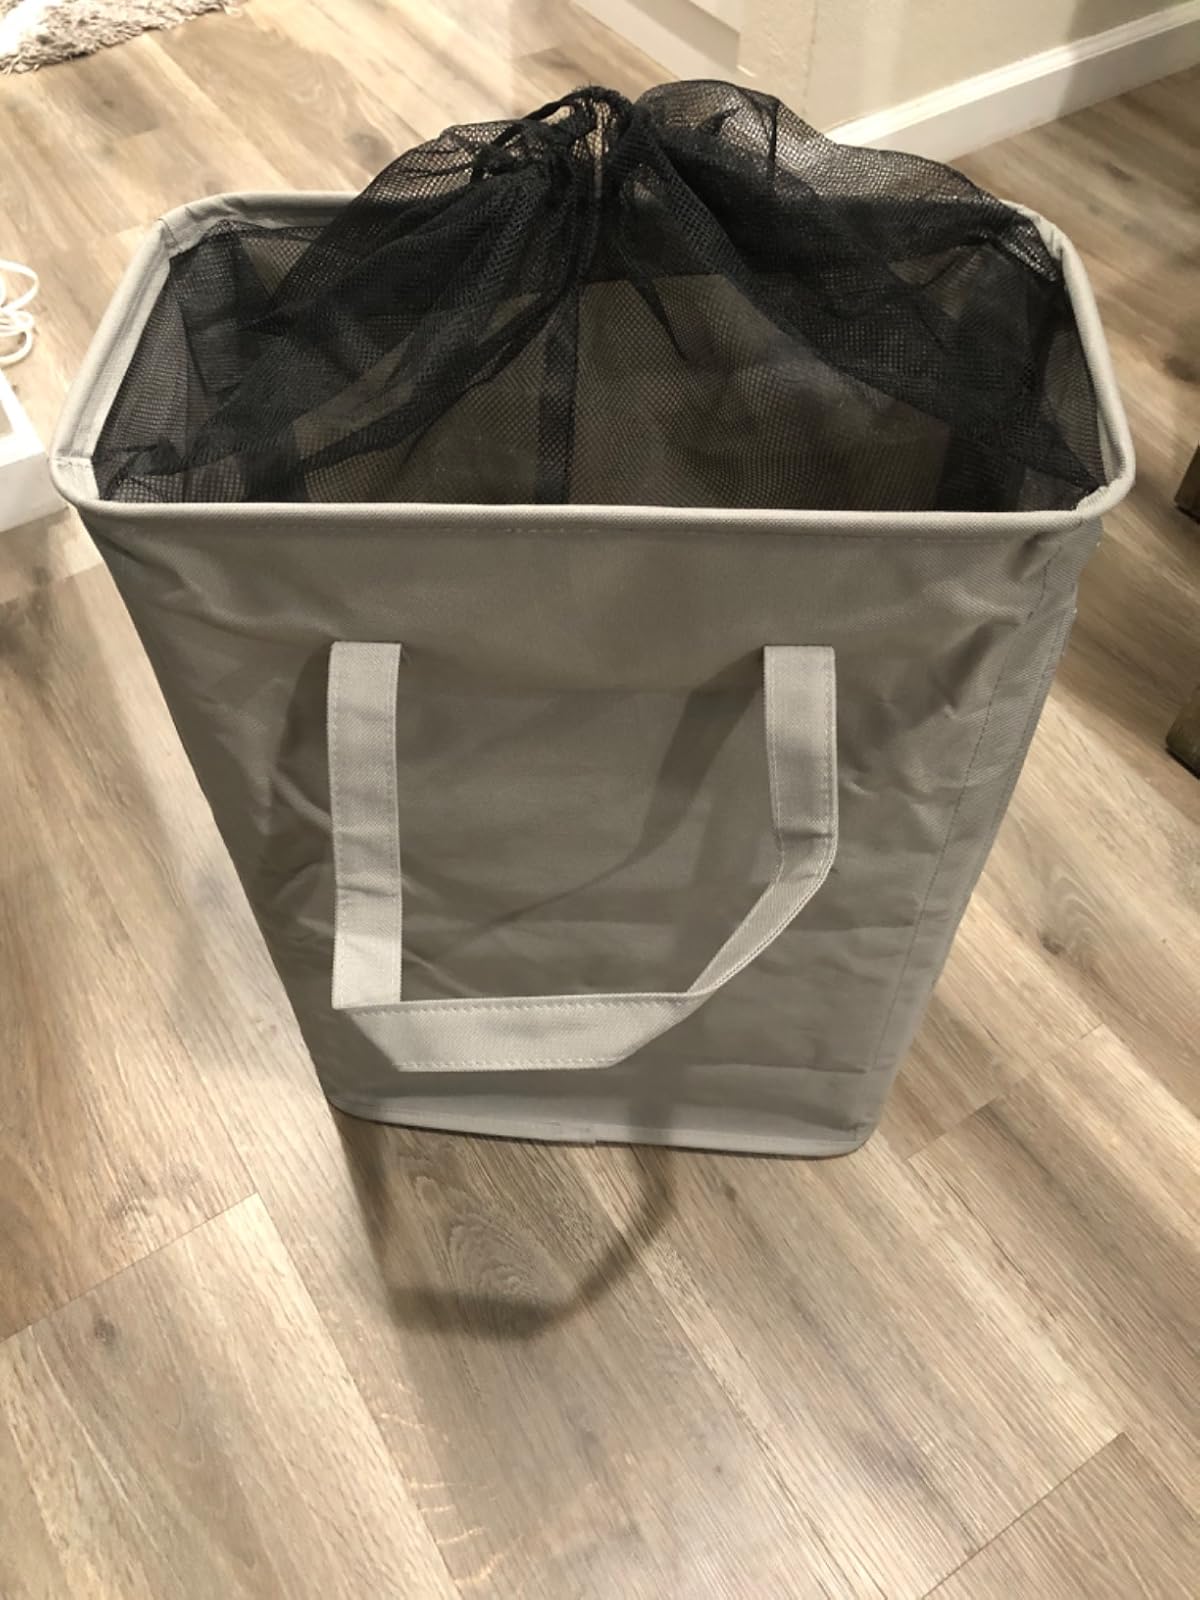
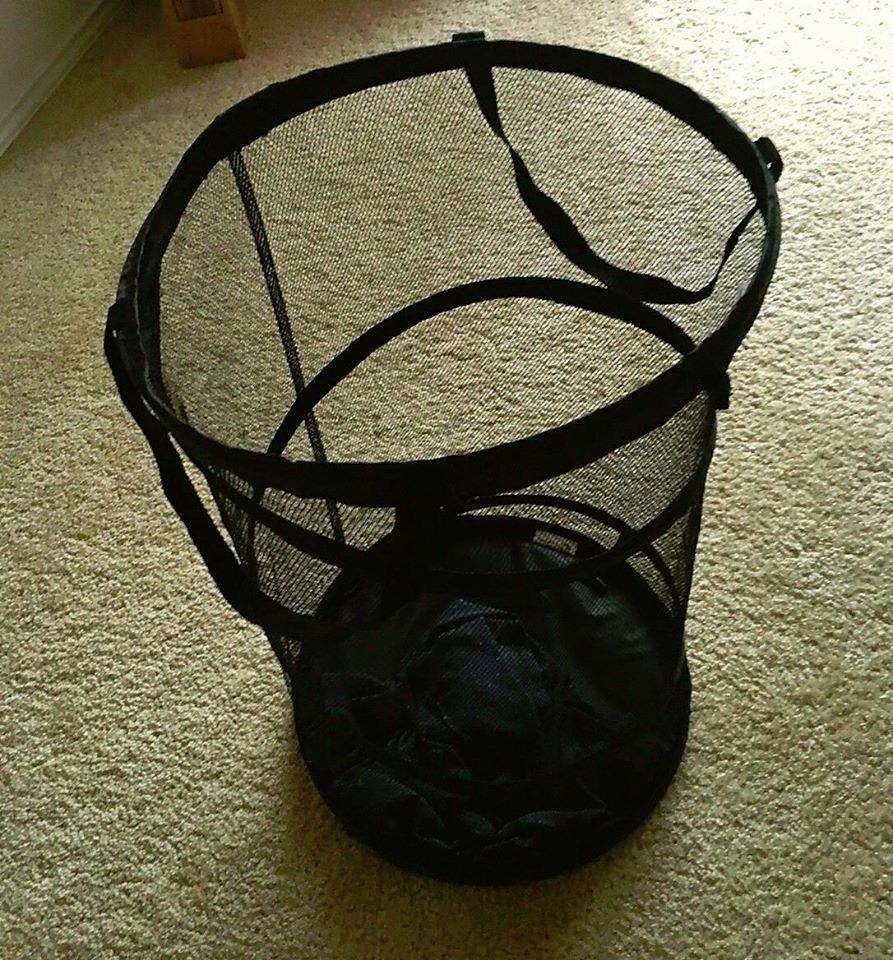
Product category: items_hamper
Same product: no